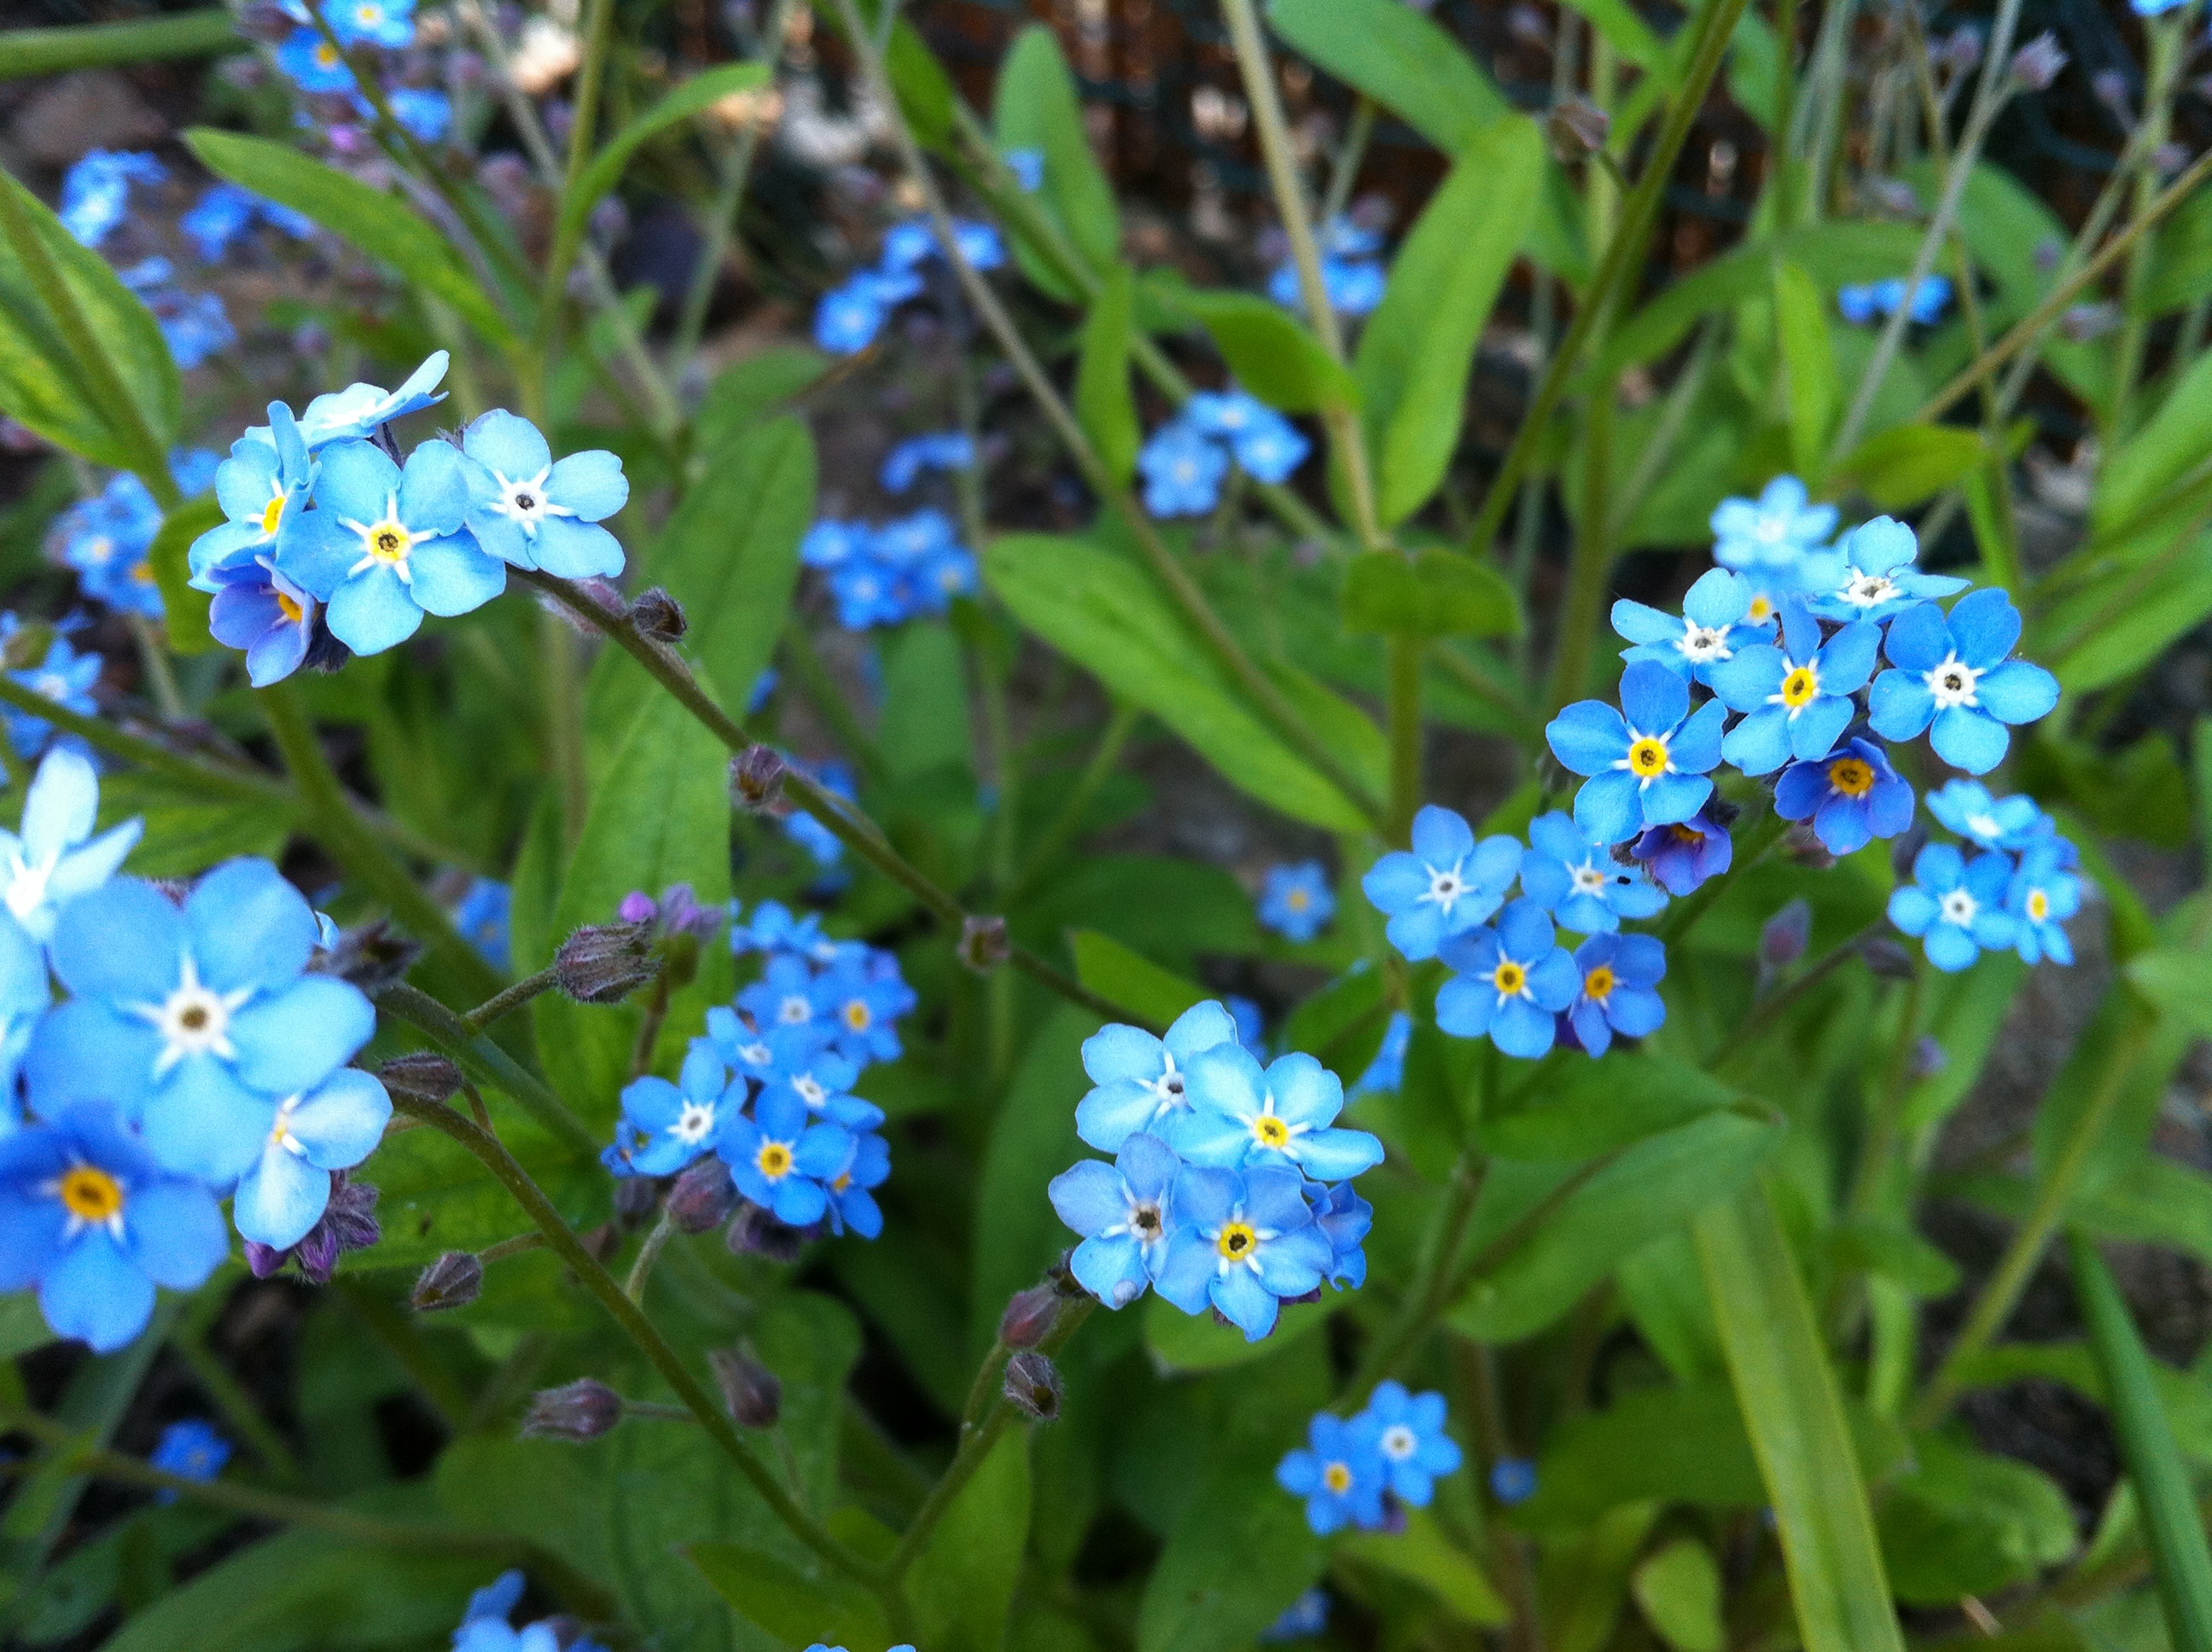
nature, plant, flower, bloom, spring, macro, botany, blue, garden, close, flora, wildflower, flowers, forget me not, primrose, bright, beautiful, pastellfarben, flowering plant, primroses, lenz, splash of color, primrose varieties, borage family, annual plant, land plant, dayflower family, lightning flowers